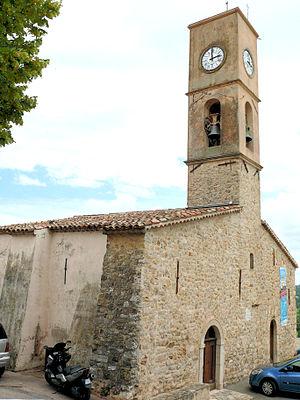
Opio - Eglise Saint-Trophime
Opio est une commune française située dans le département des Alpes-Maritimes, en région Provence-Alpes-Côte d'Azur.